Pleurants

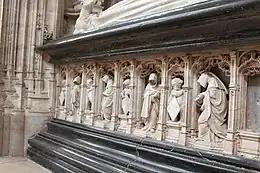
Pleurants of Margaret of Bourbon (1438–1483) in the Royal Monastery of Brou, in Bourg-en-Bresse, France, by Conrad Meit

Pleurants or weepers (the English meaning of "pleurants") are anonymous sculpted figures representing mourners, used to decorate elaborate tomb monuments, mostly in the late Middle Ages in Western Europe. Typically they are relatively small, and a group were placed around the sides of a raised tomb monument, perhaps interspersed with armorial decoration, or carrying shields with this. They may be in relief or free-standing. In English usage the term "weepers" is sometimes extended to cover the small figures of the deceased's children often seen kneeling underneath the tomb effigy in Tudor tomb monuments.